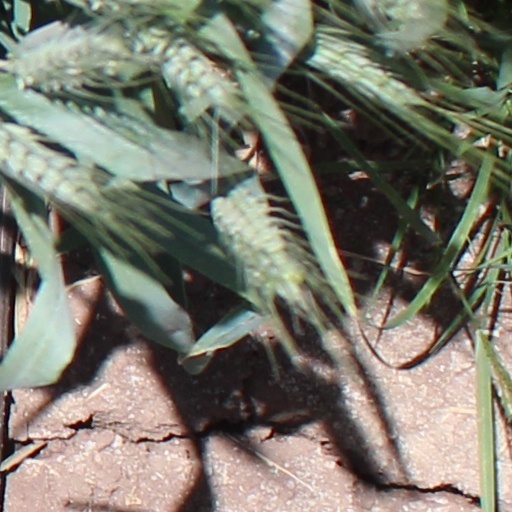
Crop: wheat